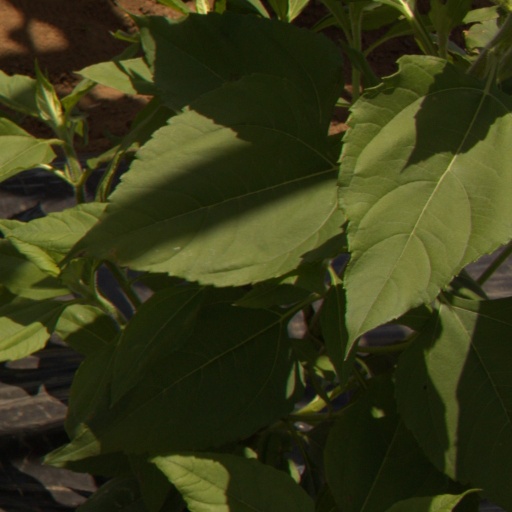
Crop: Jerusalem artichoke